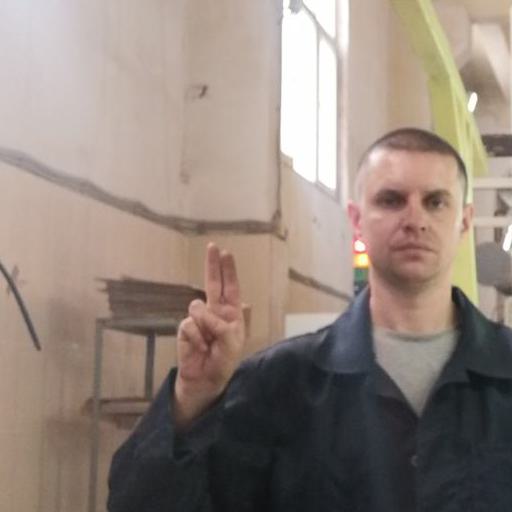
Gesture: two_up